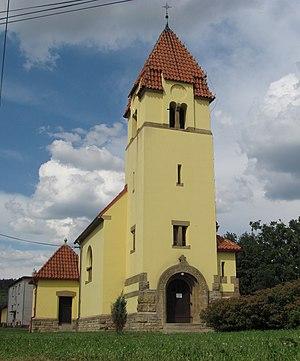
Ostroměř est une commune du district de Jičín, dans la région de Hradec Králové, en République tchèque. Sa population s'élevait à 1 365 habitants en 2018.